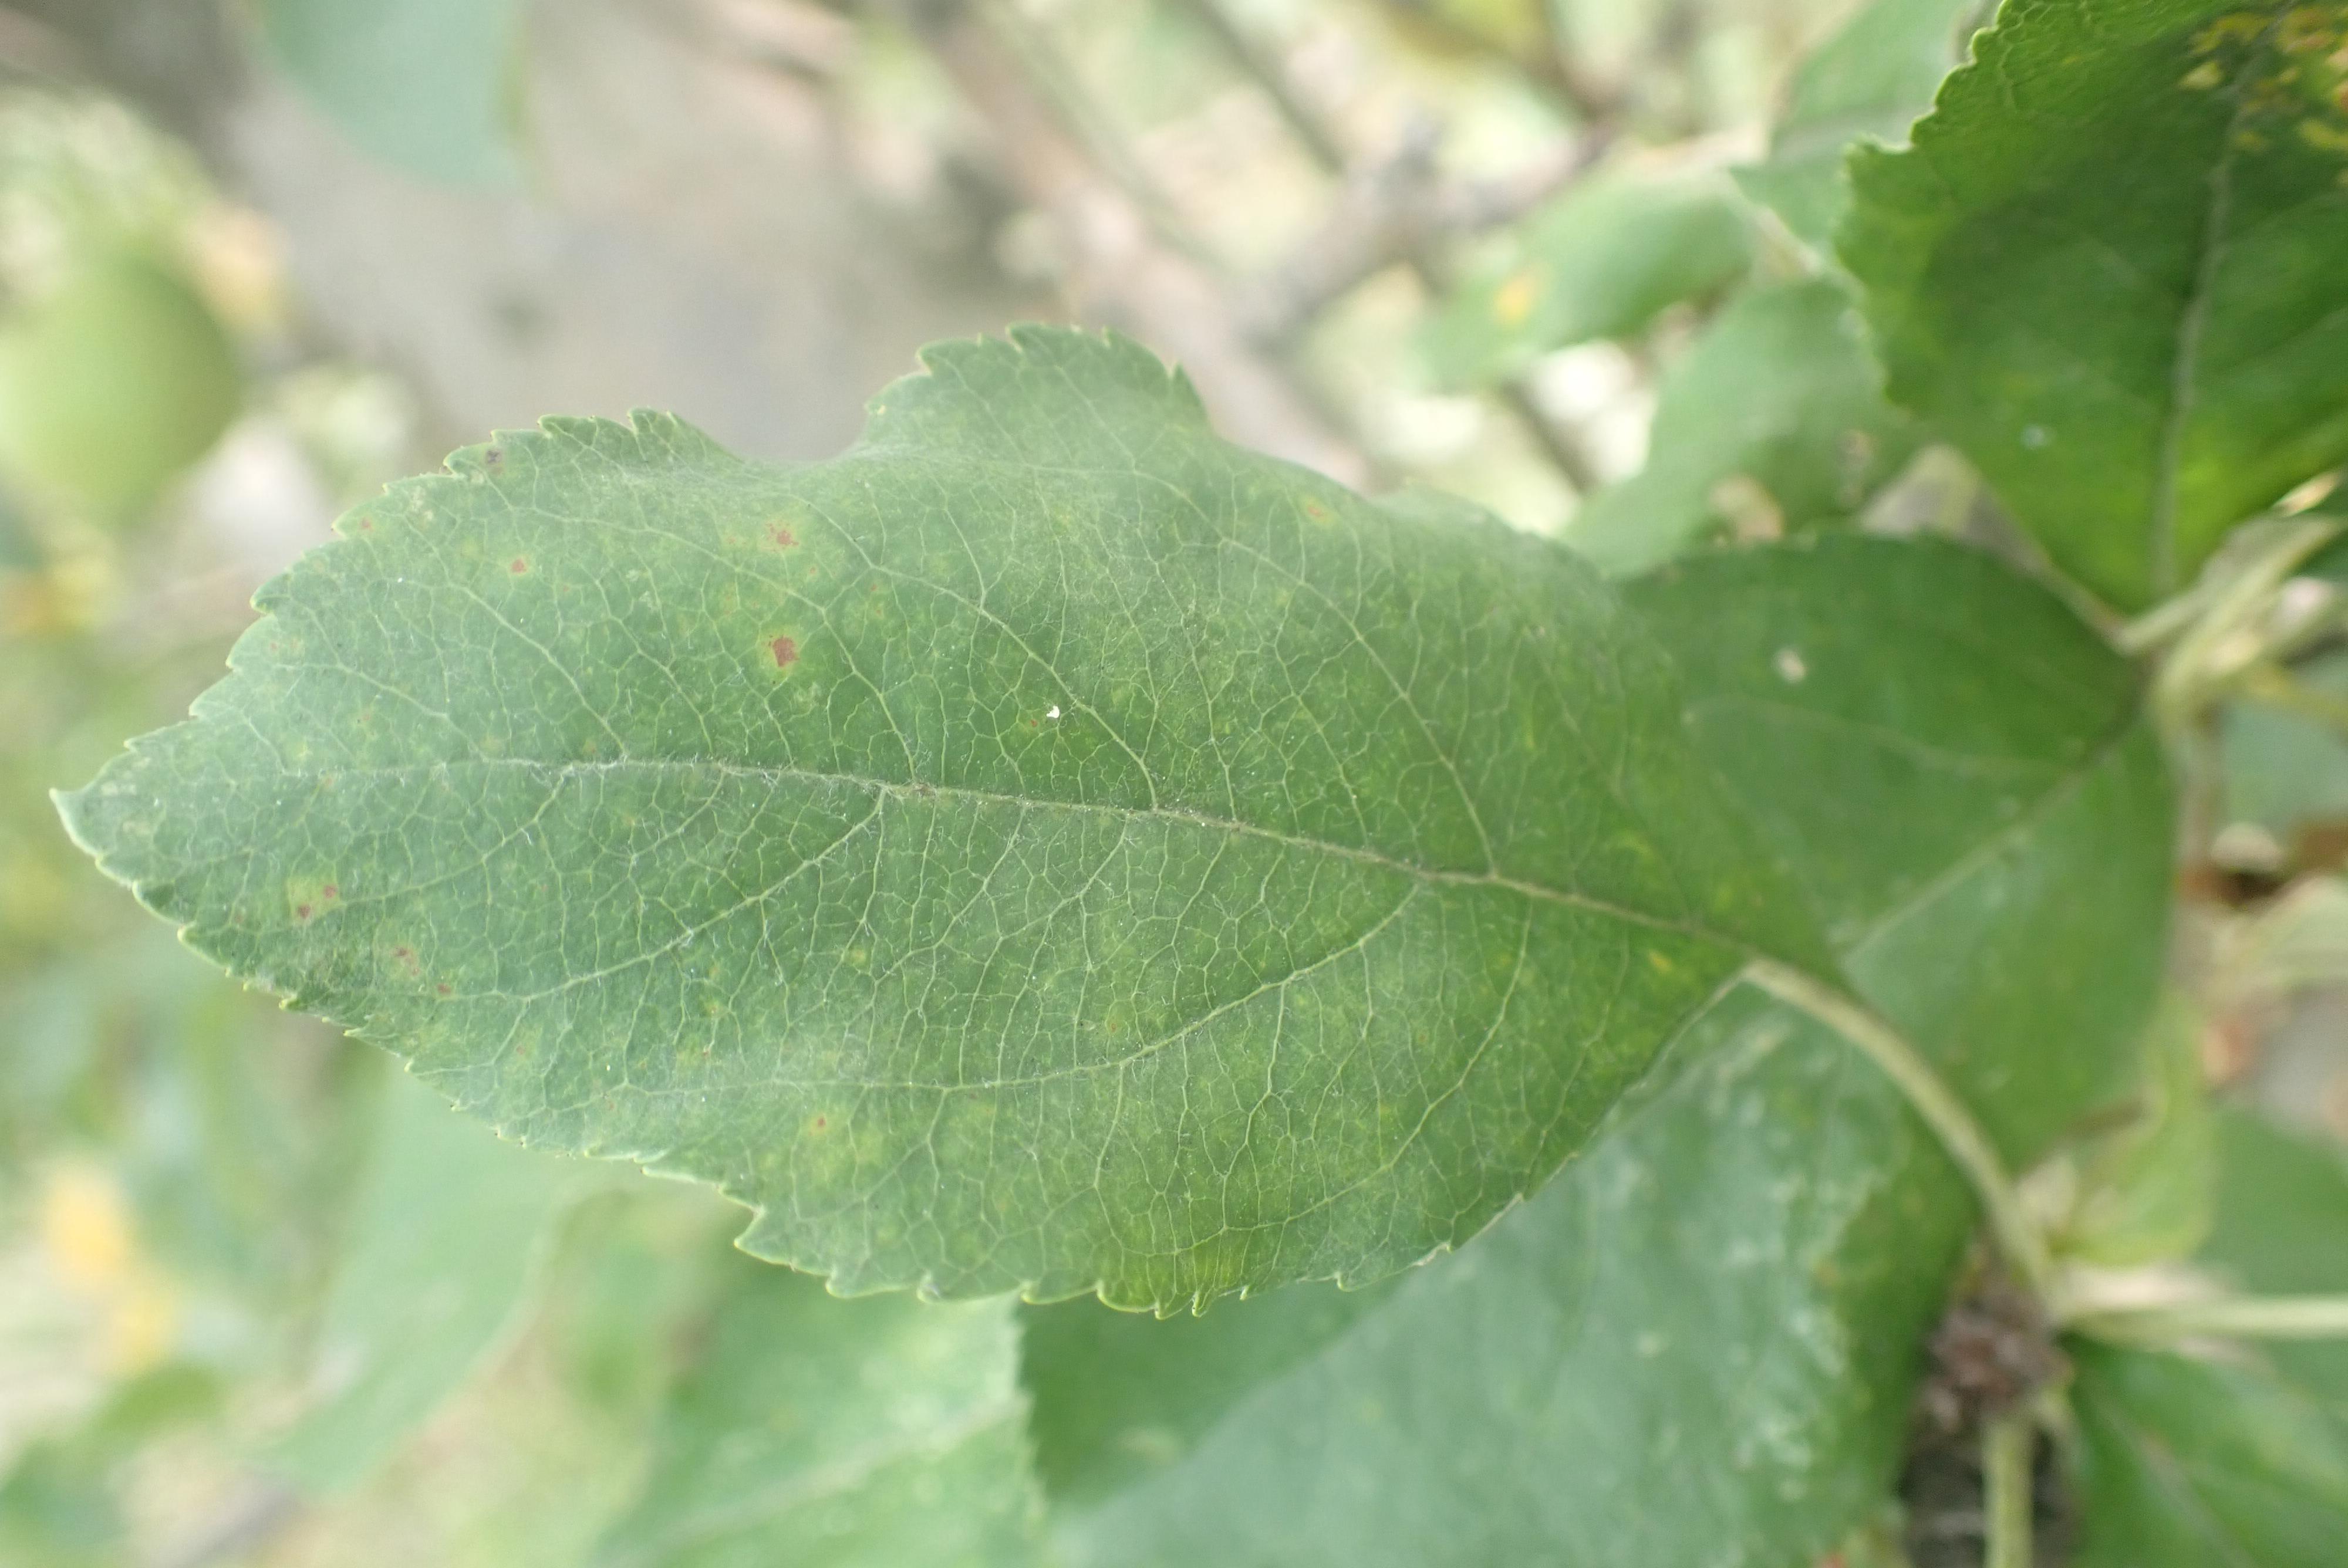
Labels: complex